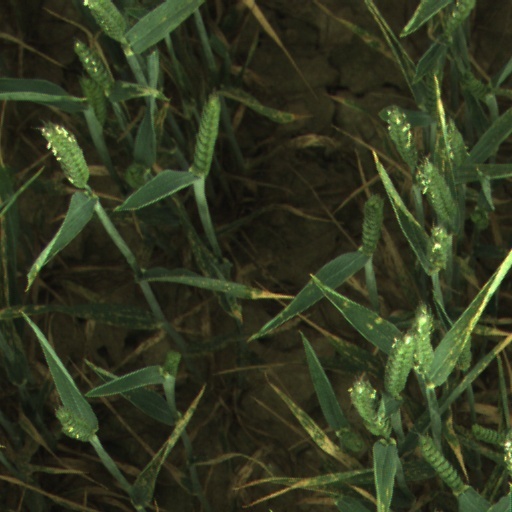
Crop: wheat